Jean Dupont (governor)

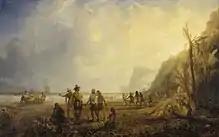
19th century depiction of d'Esnambuc arriving on Martinique

Du Pont was appointed governor of Martinique in 1635 to replace Pierre Belain d'Esnambuc.